2015–16 Arsenal F.C. season

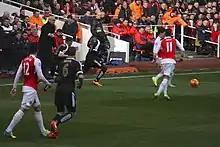
The Arsenal hug the touchline on St Valentine's Day, in front of Leicester City manager Claudio Ranieri.

Arsenal started October on a high, as three early goals—two from Alexis Sánchez and one from Mesut Özil—at the Emirates saw Arsenal breeze past Manchester United to leapfrog them into second place in the league table, behind Manchester City. Arsenal travelled to Vicarage Road two weeks later to play Watford, where goals from Sánchez, Aaron Ramsey and Olivier Giroud saw Arsenal claim another 3–0 win. Arsenal hosted German heavyweights Bayern Munich in an attempt to turn around their Champions League. Despite the German team losing only once all season, Arsenal claimed a shock 2–0 win, with Giroud and Özil scoring late in the second half. Giroud's return to form saw him return to the starting lineup ahead of Theo Walcott. Giroud thanked Wenger by inspiring the Gunners to a 2–1 win over Everton at the Emirates. Arsenal's only loss in October came between the Everton win and a 3–0 victory over Swansea City, courtesy of goals from Giroud, Laurent Koscielny and Joel Campbell, when they were stunned by Championship side Sheffield Wednesday, going out of the League Cup in a 3–0 defeat that saw Theo Walcott and Alex Oxlade-Chamberlain off injured, with goals from Ross Wallace, Lucas João and Sam Hutchinson.